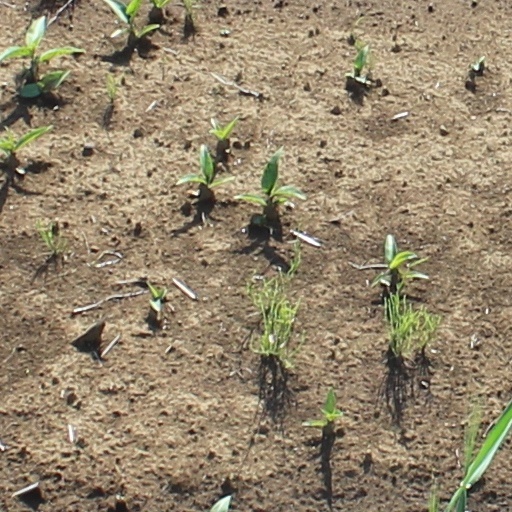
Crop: wheat